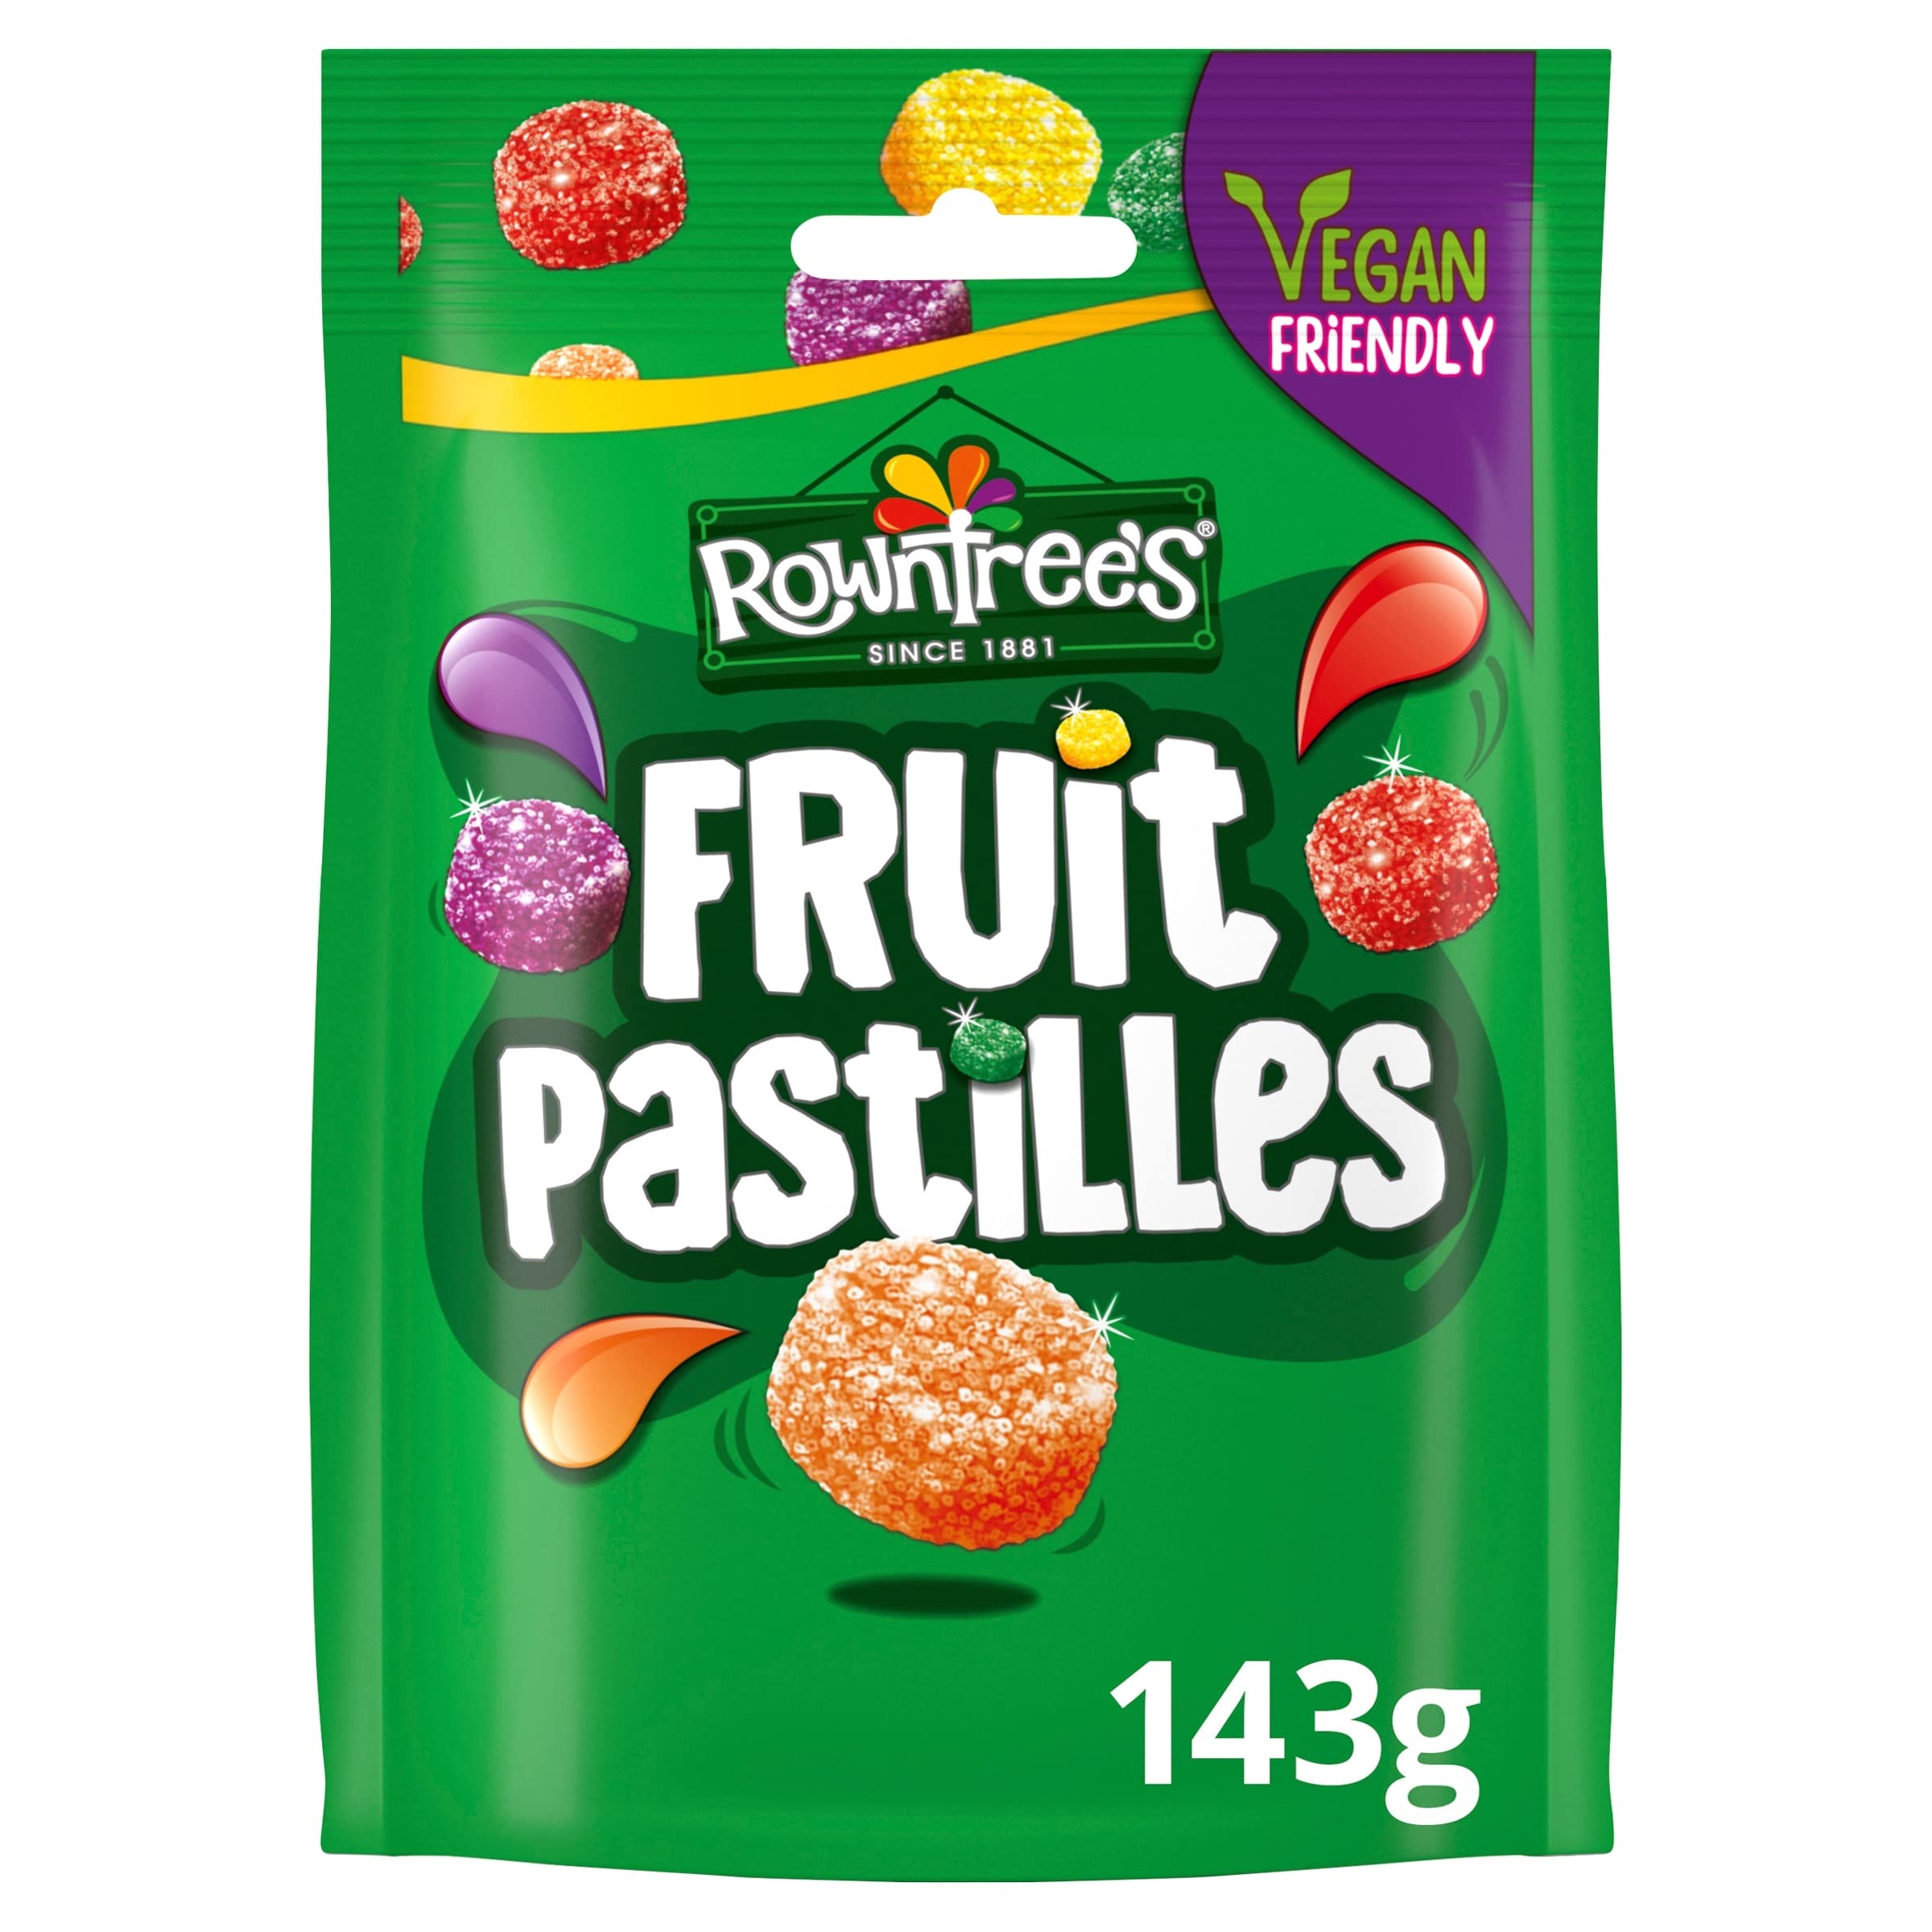
Item Name: Rowntrees Fruit Pastilles Bag 143 g
Bullet Point: Original Rowntrees Fruit Pastilles Imported From The UK England Tasty British Fruit Sweets
Product Description: Gummy Candy
Value: 5.29
Unit: Ounce

Price: 8.99